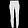
Label: Trouser